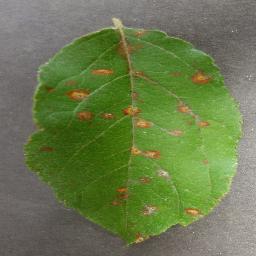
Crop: apple
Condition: cedar_rust